Laudabiliter

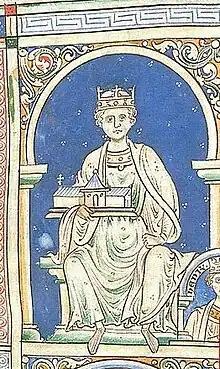
Henry II of England

A bull is a papal letter that takes its name from the leaden seal attached to it.